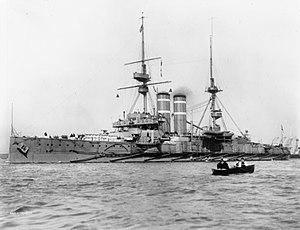
La classe King Edward VII est une classe de cuirassés de type Pré-Dreadnought lancée par la Royal Navy tout au début du XXᵉ siècle.